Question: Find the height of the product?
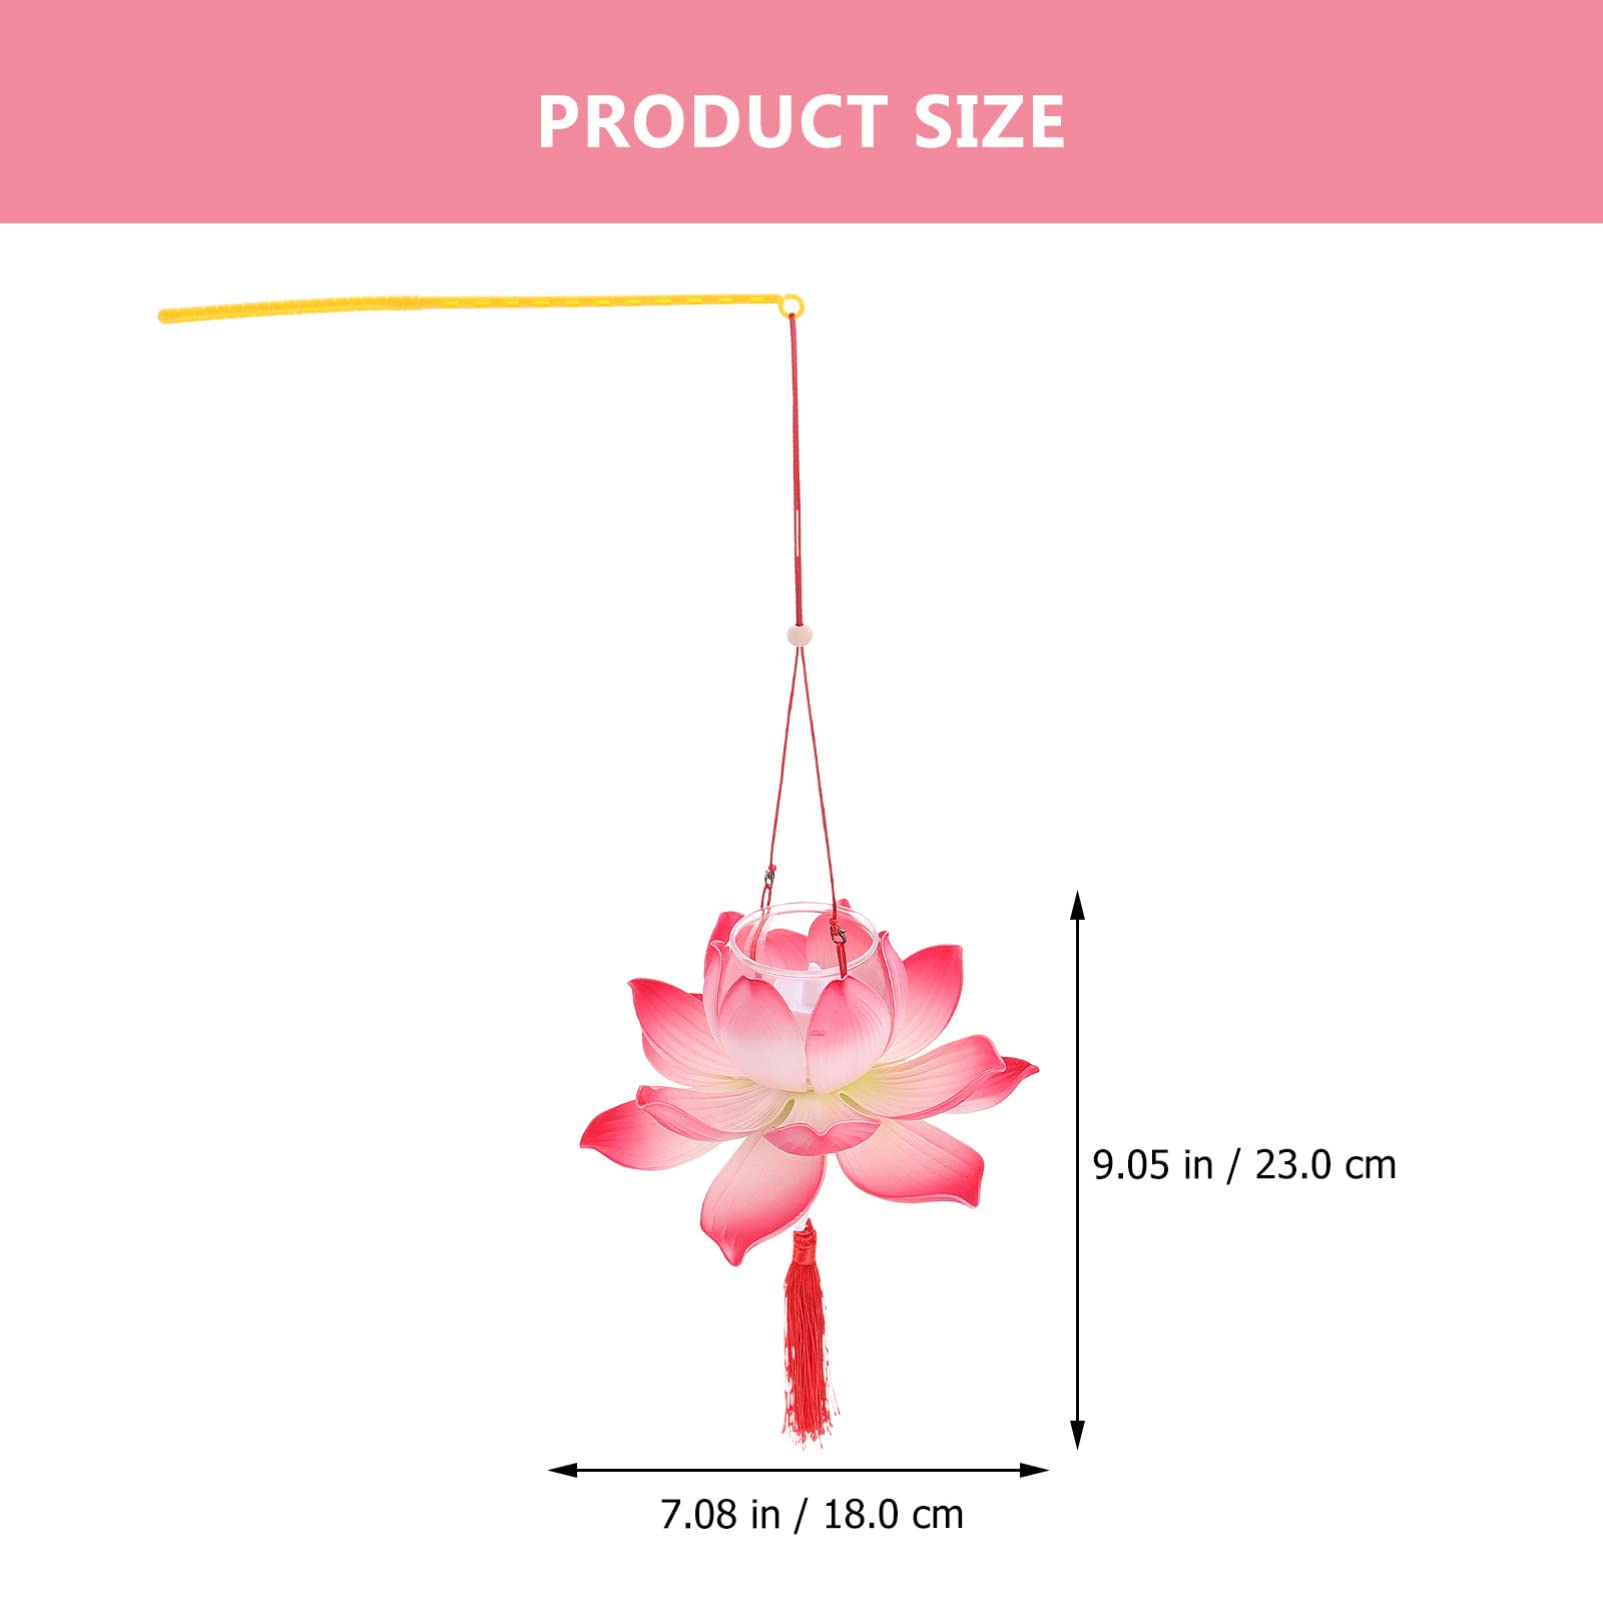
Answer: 9.05 inch